Maggie Taylor

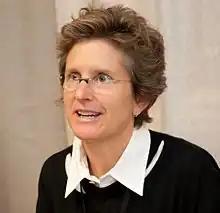
Maggie Taylor, at the Society for Photographic Education, 2011

Maggie Taylor (born 1961 in Cleveland, Ohio) is an artist who works with digital images. She won the Santa Fe Center for Photography's Project Competition in 2004. Her work has been widely exhibited in the United States and Europe and is represented within the permanent collections of several galleries and museums.